Sinéad O'Connor

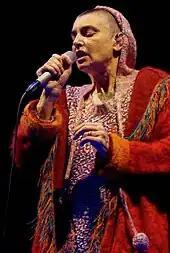
O'Connor performing in 2013

"Faith and Courage" was released in 2000, including the single "No Man's Woman", and featured contributions from Wyclef Jean of the Fugees and Dave Stewart of Eurythmics.